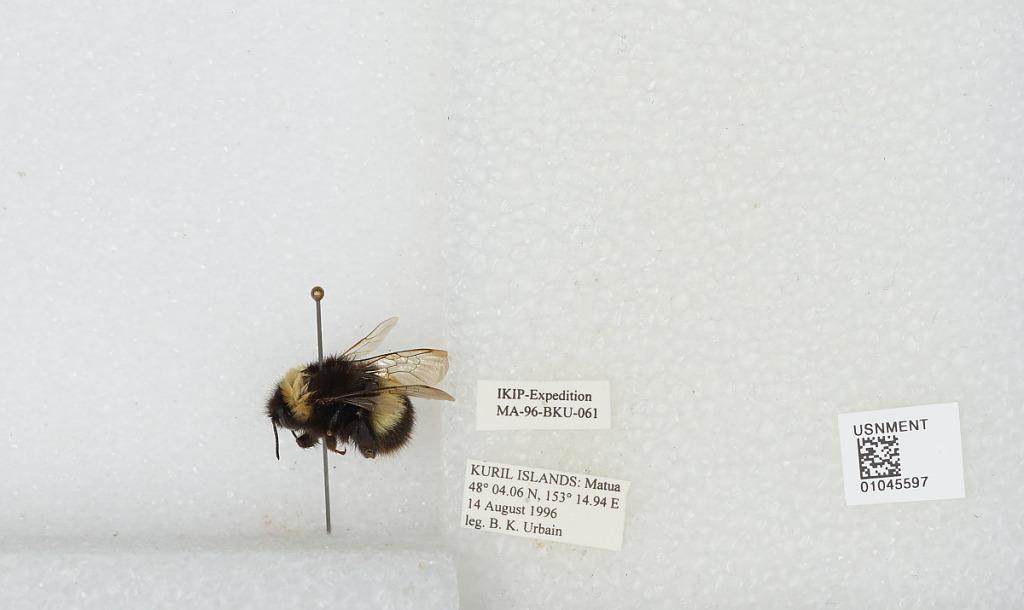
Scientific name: Bombus sp.
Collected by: B. Urbain
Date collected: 1996-8-14
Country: Russia
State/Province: Sakhalin
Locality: Kuril Islands, Matua Island
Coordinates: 48.0678, 153.249